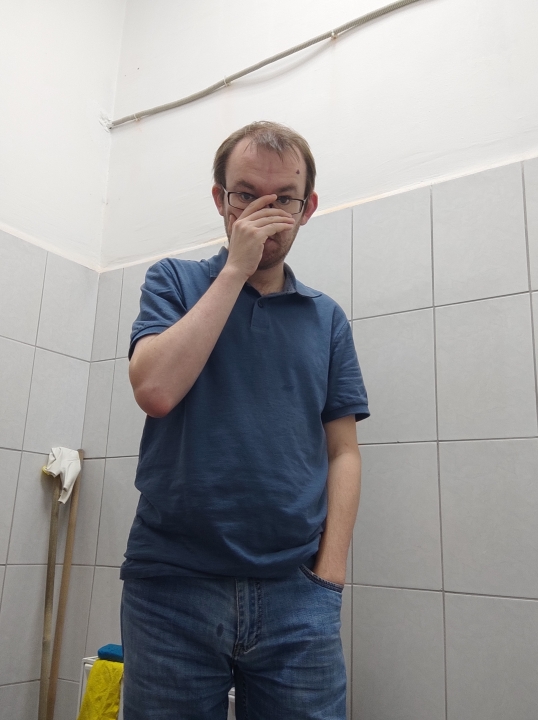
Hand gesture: no_gesture